Puritan Village

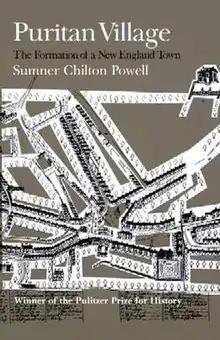
Pulitzer Prize in History 1964

Puritan Village: The Formation of a New England Town is a nonfiction history book by American historian Sumner Chilton Powell published in 1963 by Wesleyan University Press, which won the 1964 Pulitzer Prize for History. It minutely examines the records of Sudbury, Massachusetts from 1638-1660 to show how the town developed mainly from emigrants from Watertown, Massachusetts, tracing every settler back to England, concluding that there were no typical "English" towns and no typical "Puritans".